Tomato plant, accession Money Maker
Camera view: horizontal (90 deg, fisheye); turntable rotation: 300 degrees
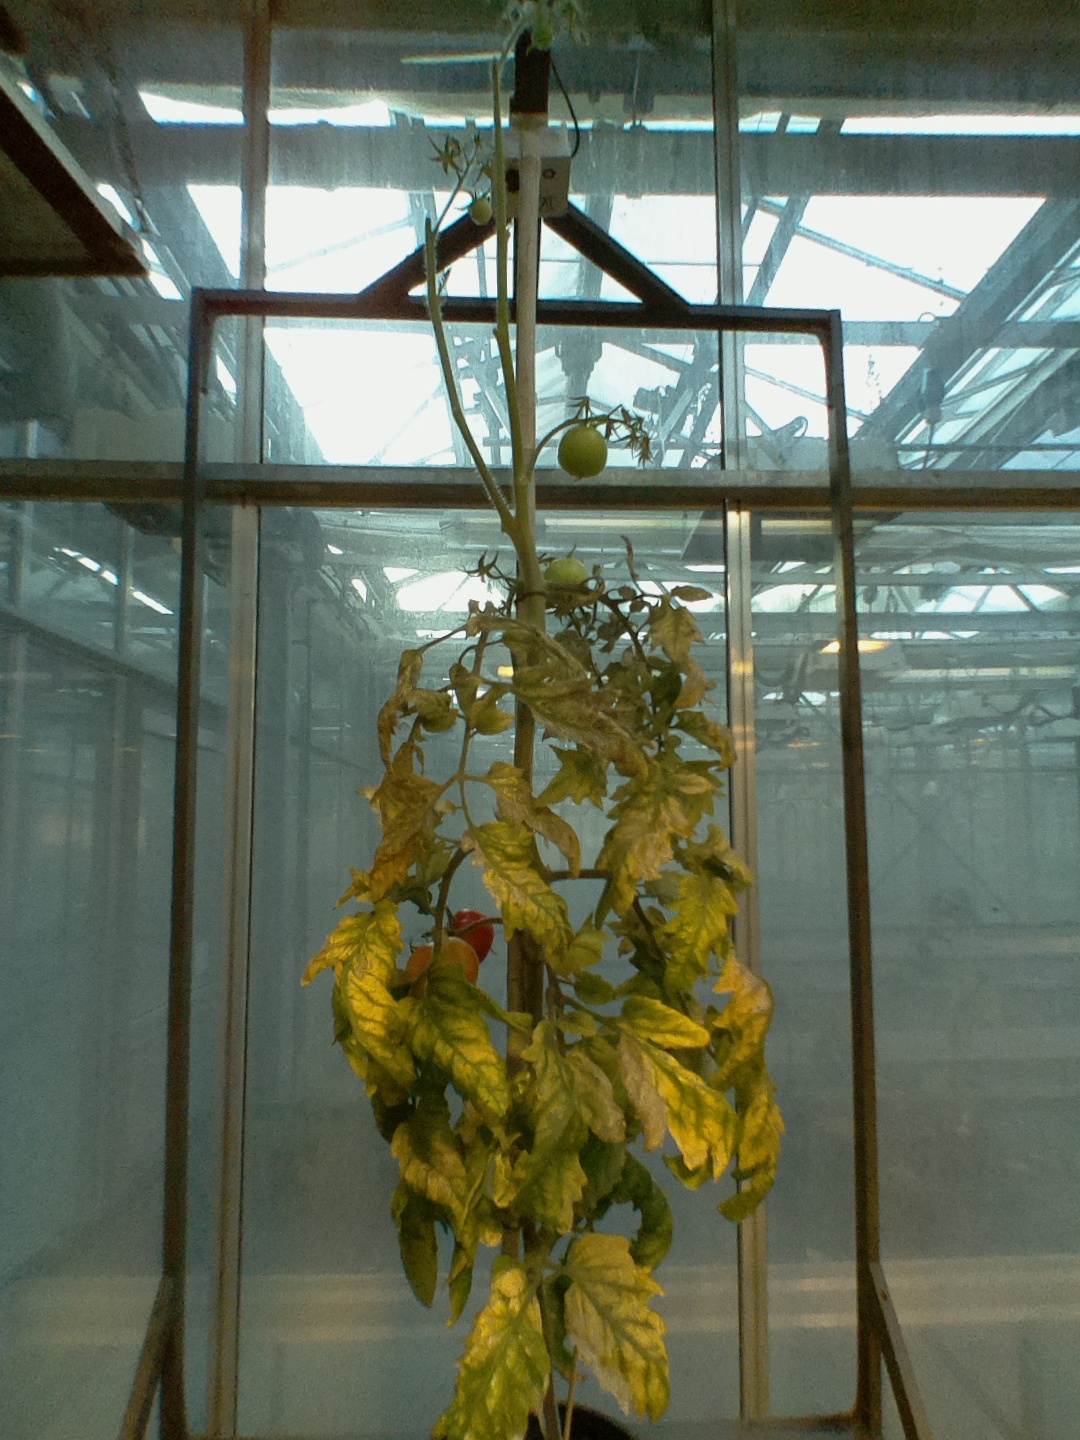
BBCH growth stage 81: 10%-20% of fruits show typical fully ripe color